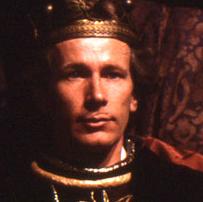
Age: 31